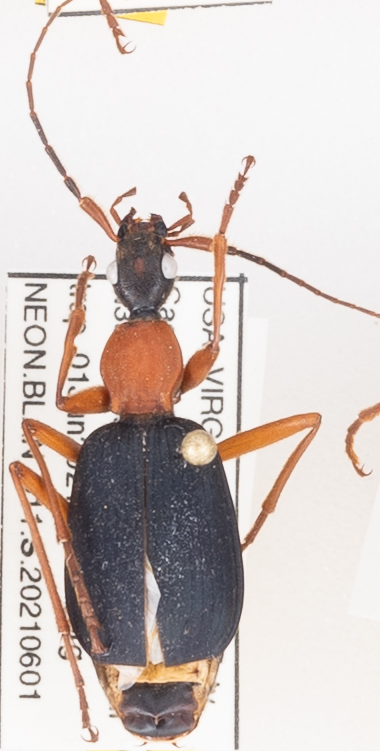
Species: Galerita bicolor
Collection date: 2021-06-01
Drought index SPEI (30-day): -0.656
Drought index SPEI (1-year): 0.32
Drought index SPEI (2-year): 0.348